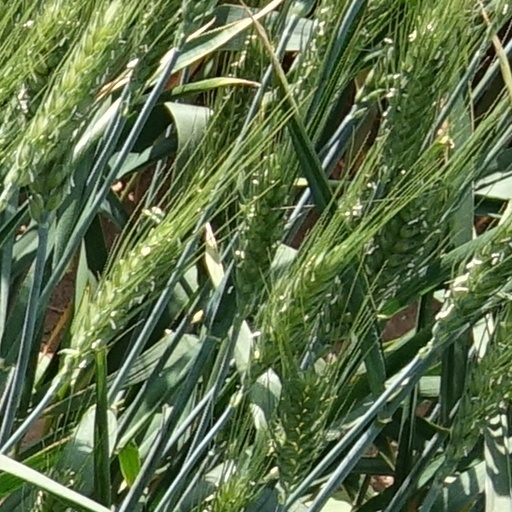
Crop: wheat